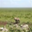
Label: plain